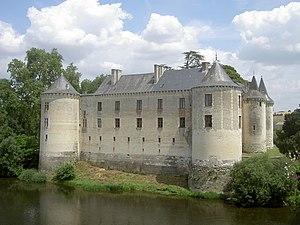
Château de la Guerche vu du pont - Touraine sud (Val de Loire)
Le château de la Guerche est situé sur les bords de la Creuse, au cœur du village de La Guerche, en Indre-et-Loire.
Cet article recense une partie des monuments historiques d'Indre-et-Loire, en France.